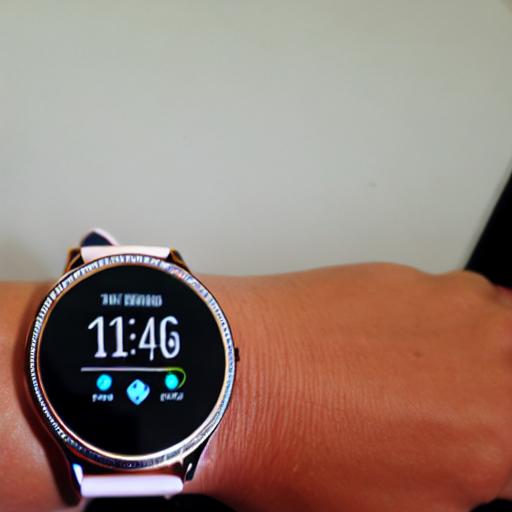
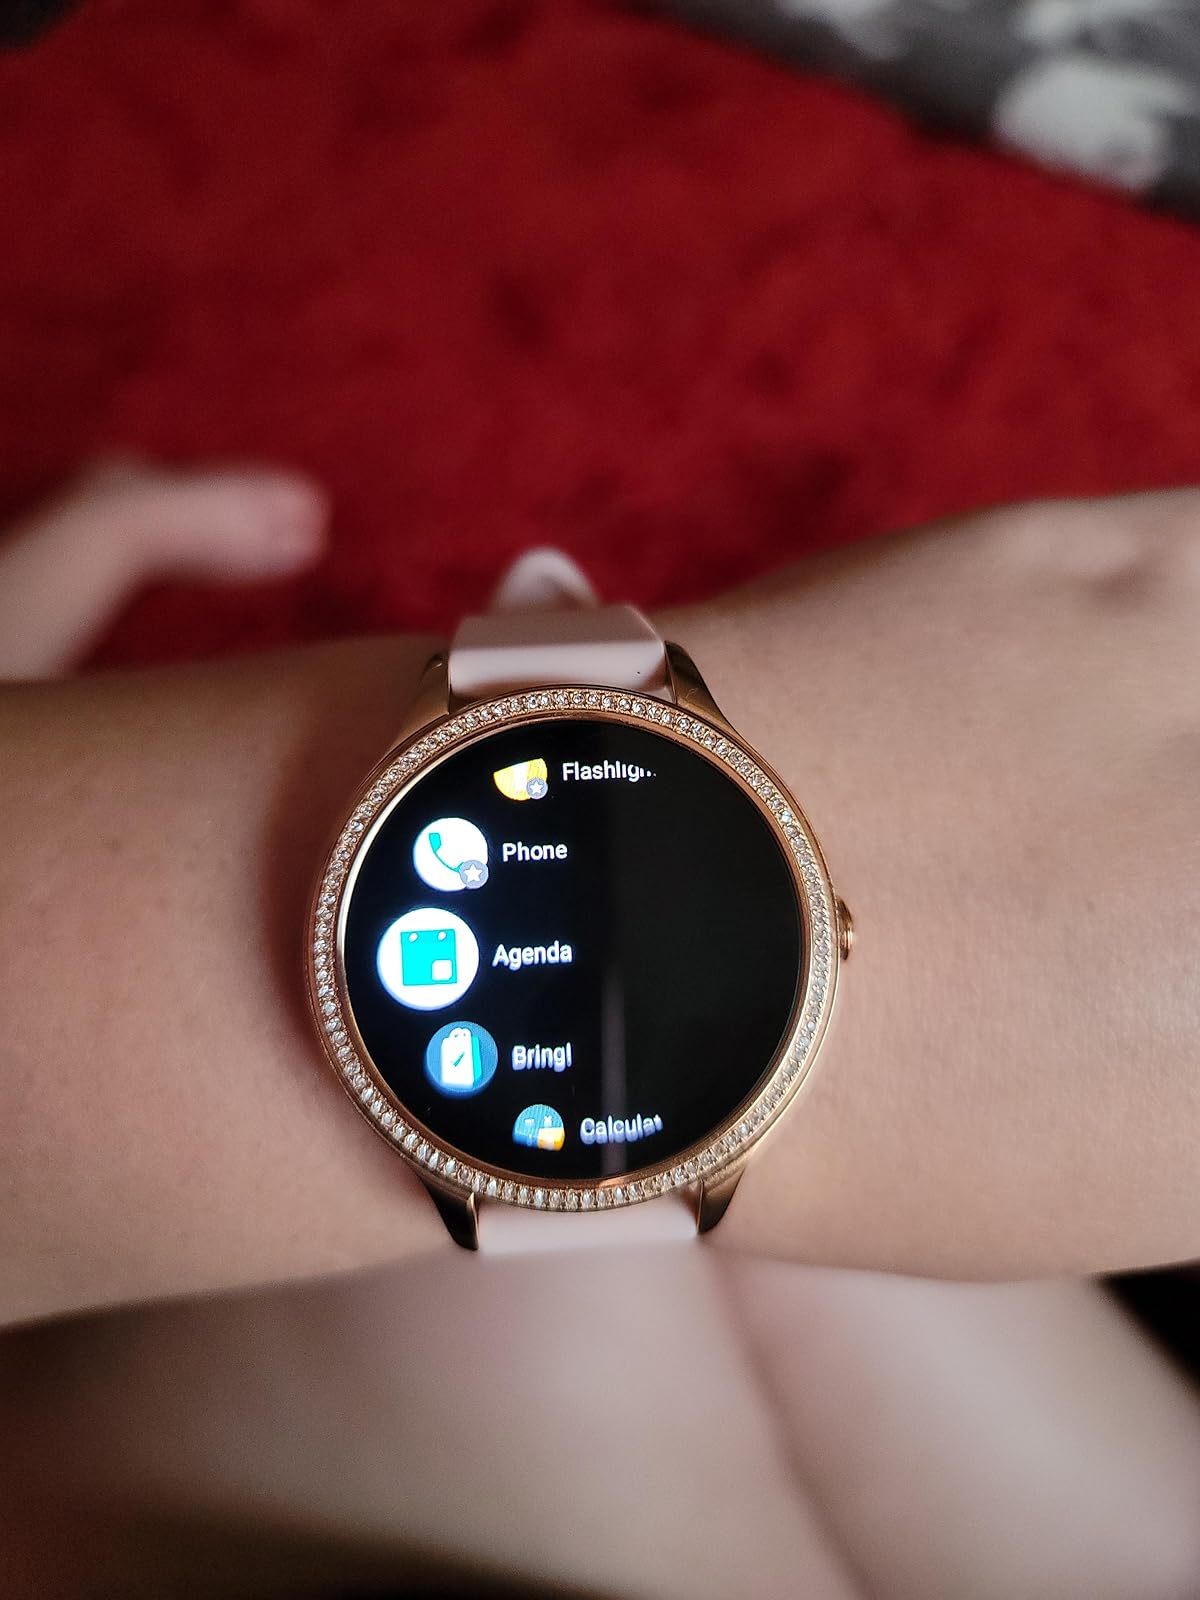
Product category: smartwatch
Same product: no